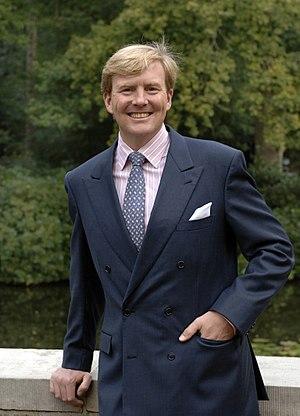
La principauté d'Orange est une ancienne principauté souveraine créée en 1181, date à laquelle Bertrand Iᵉʳ des Baux fait reconnaître son titre de prince par l'empereur Frédéric Iᵉʳ Barberousse. Elle est presque entièrement enclavée dans le Comtat Venaissin et a sa capitale dans la ville d'Orange, dans l'actuel département de Vaucluse, en France.